Semi-automatic firearm

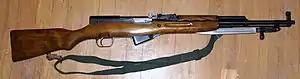
The SKS is a semi-automatic Russian rifle

In 1937, the American M1 Garand was the first semi-automatic rifle to replace its nation's bolt-action rifle as the standard-issue infantry weapon. The gas-operated M1 Garand was developed by Canadian-born John Garand for the U.S. government at the Springfield Armory in Springfield, Massachusetts. After years of research and testing, the first production model of the M1 Garand was unveiled in 1937. During World War II, the M1 Garand gave American infantrymen an advantage over their opponents, most of whom were issued slower firing bolt-action rifles.